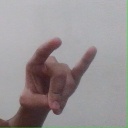
अक्षर: च